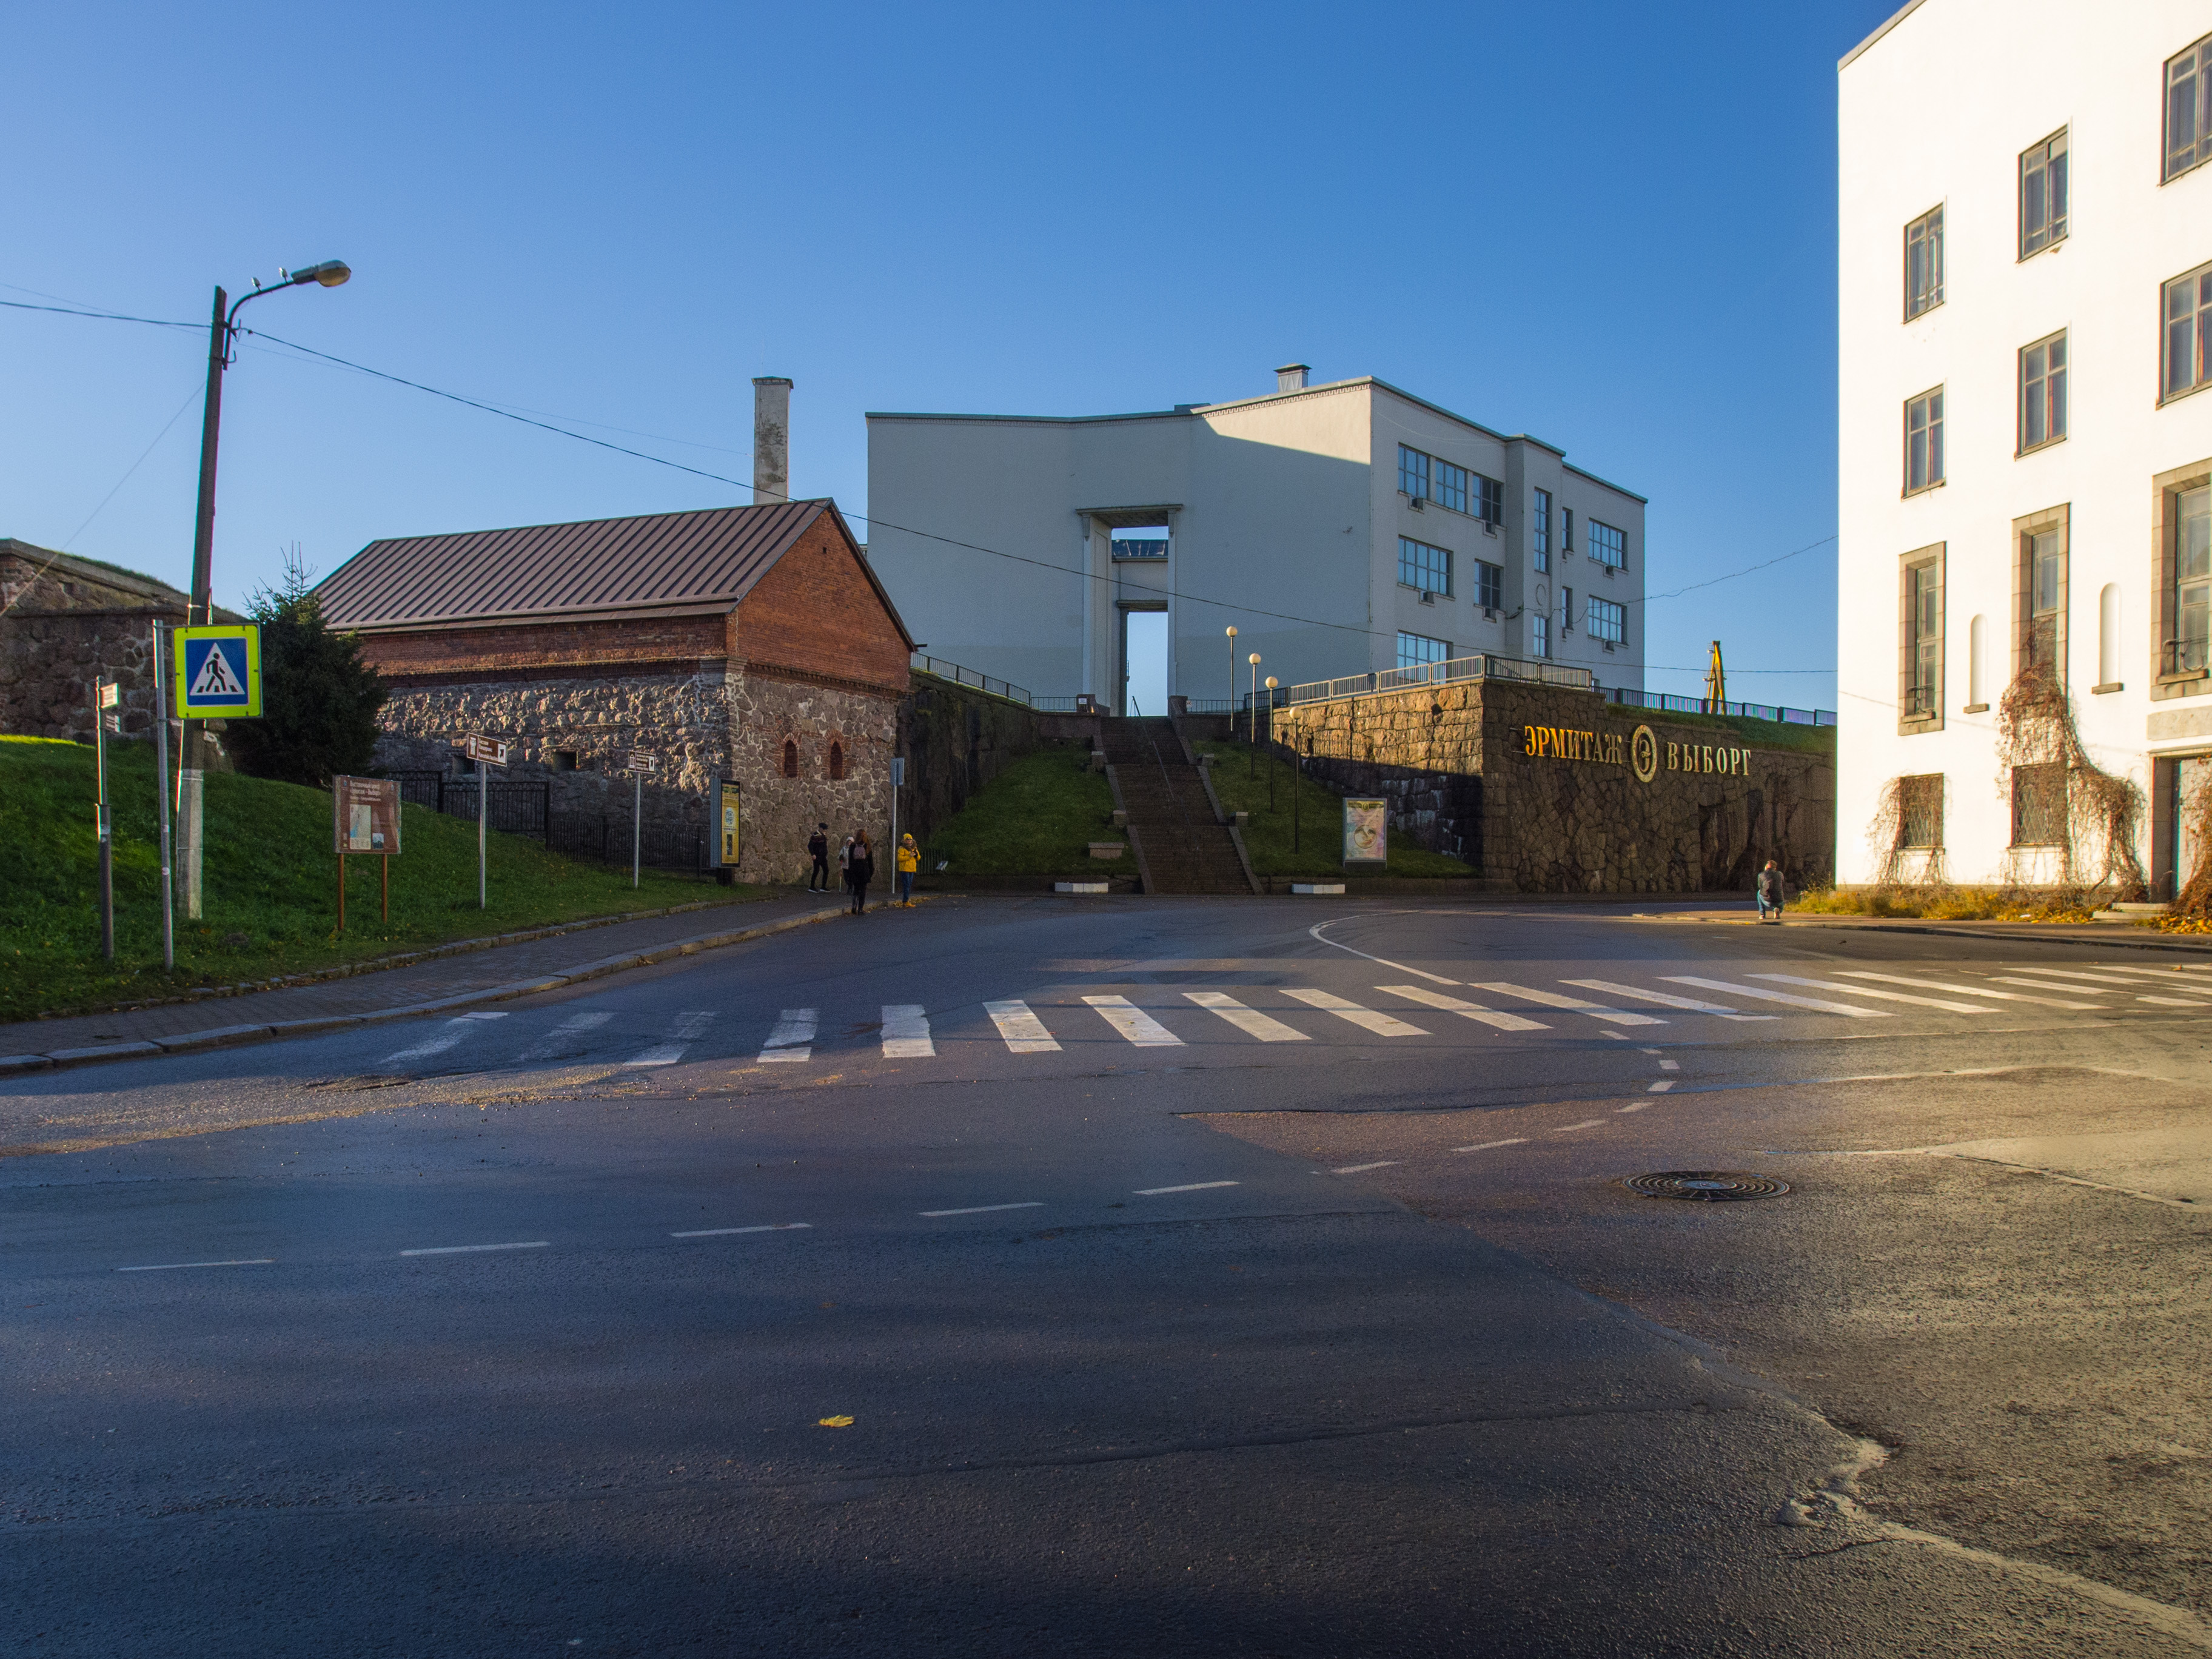
image, residential area, asphalt, property, neighbourhood, road, town, house, sky, suburb, urban area, street, building, home, lane, road surface, real estate, infrastructure, architecture, city, thoroughfare, estate, land lot, cloud